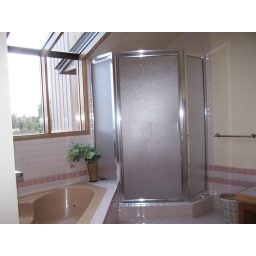
bathroom in master bedroom